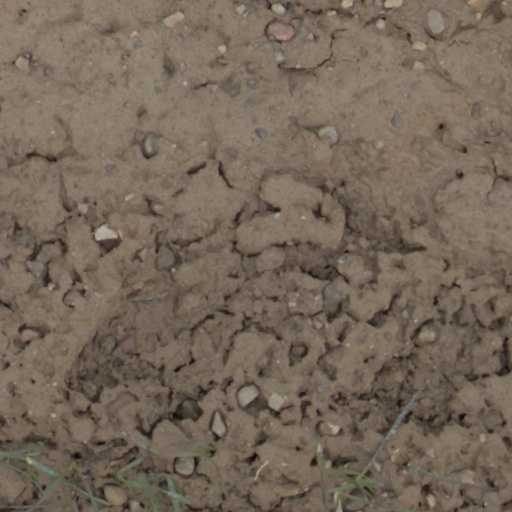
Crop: wheat